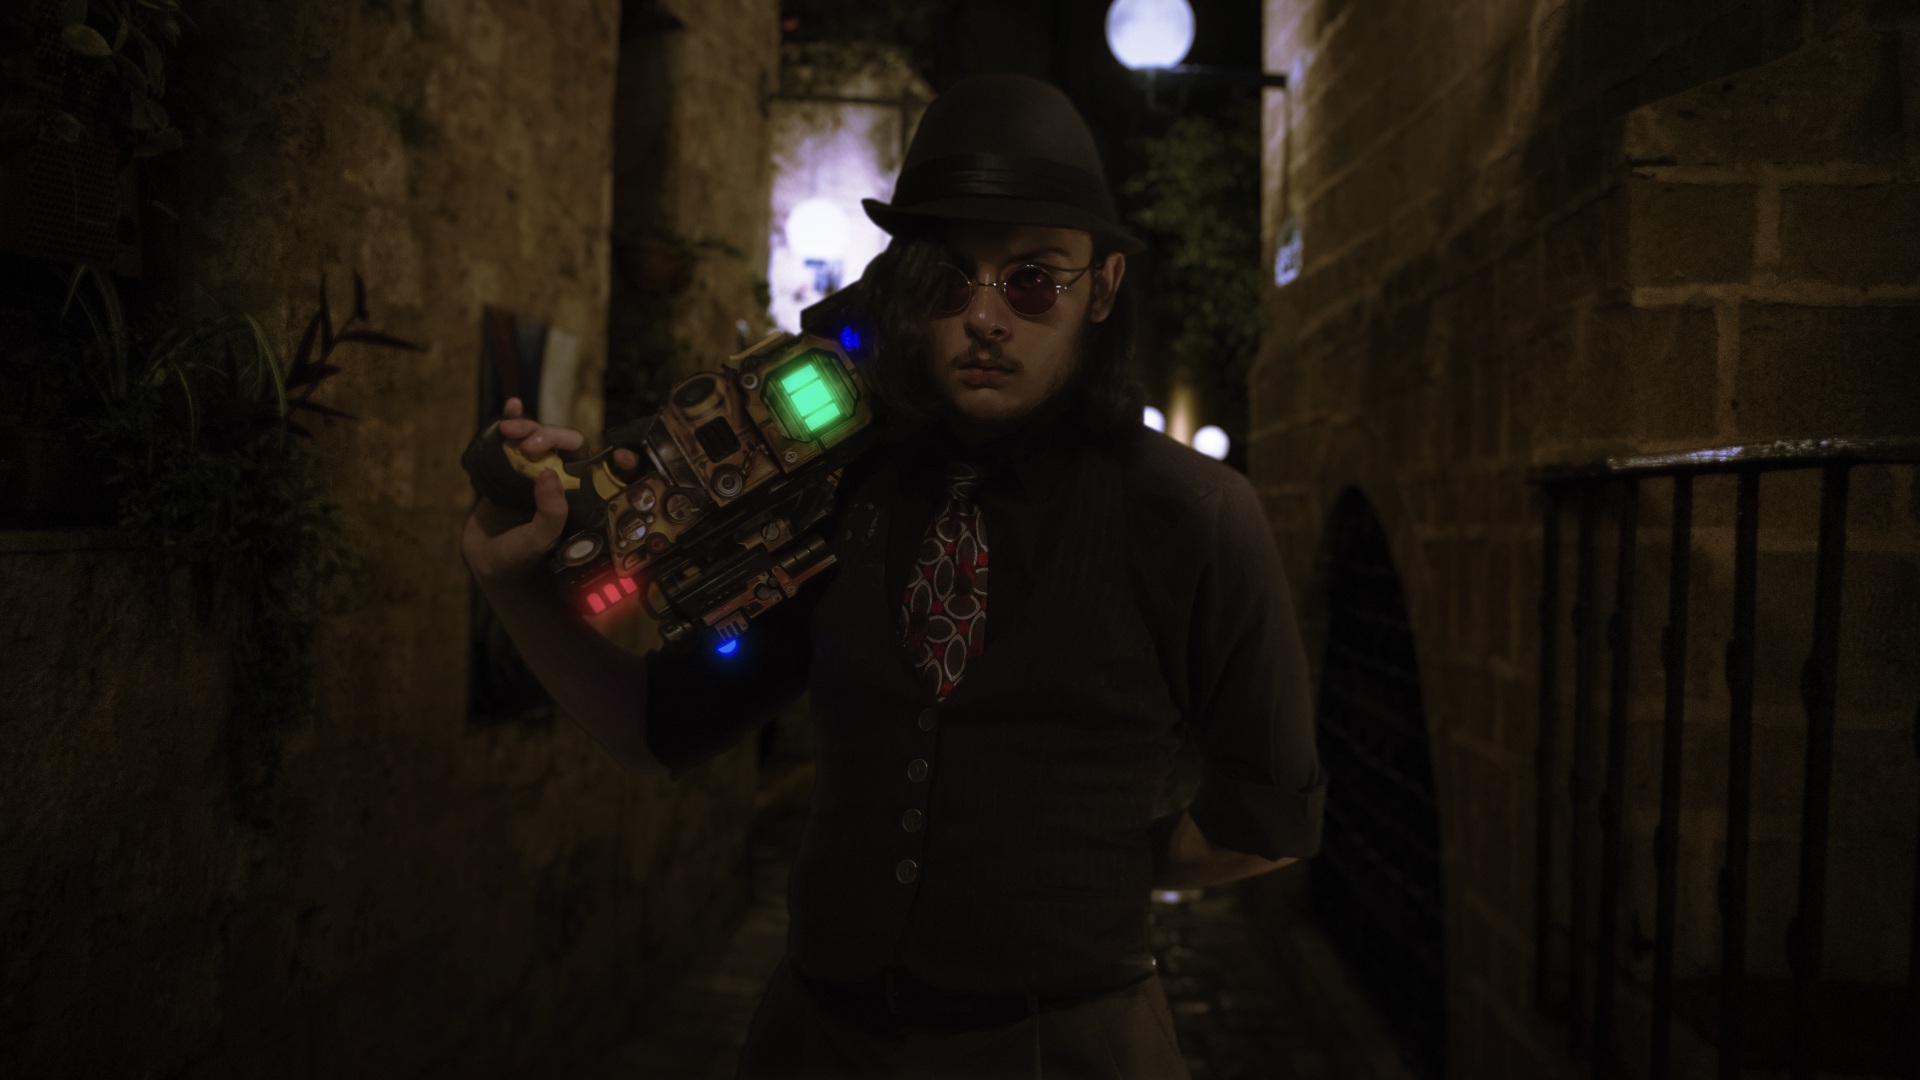
man, technology, night, vintage, alley, darkness, fashion, beard, gothic, cosplay, punk, steampunk, style, costume, handsome, victorian, midnight, attractive, stylish, screenshot, scifi, fancy, cyberpunk, trilby, blaster